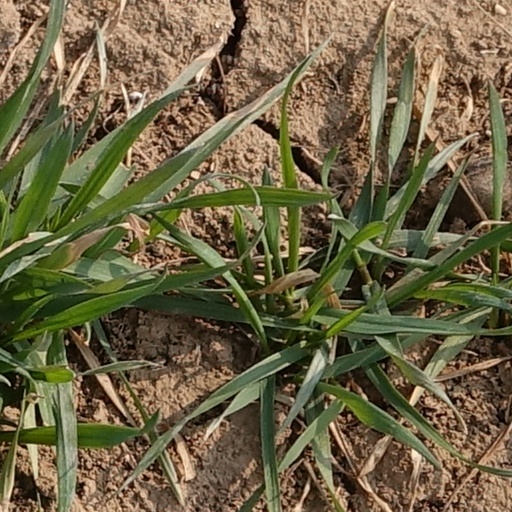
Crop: wheat